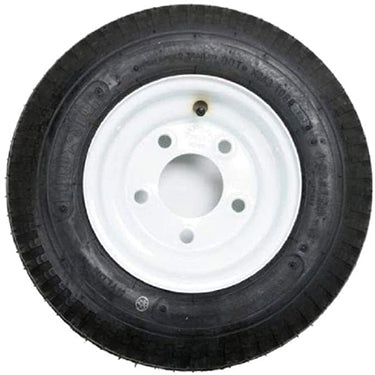
480X8 LRB TIRE 5HOLE
Painted rims. Bias ply tires. 5 holes. B load range.
Brand: Martin Wheel
Category: Home & Garden > Lawn & Garden > Gardening > Gardening Tool Accessories > Wheelbarrow Parts > Wheelbarrow Tires